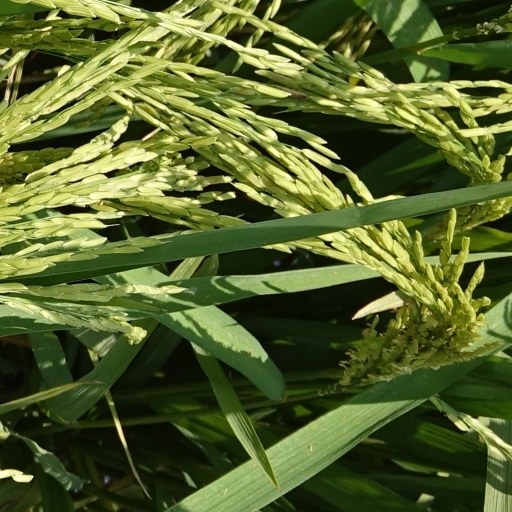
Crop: rice